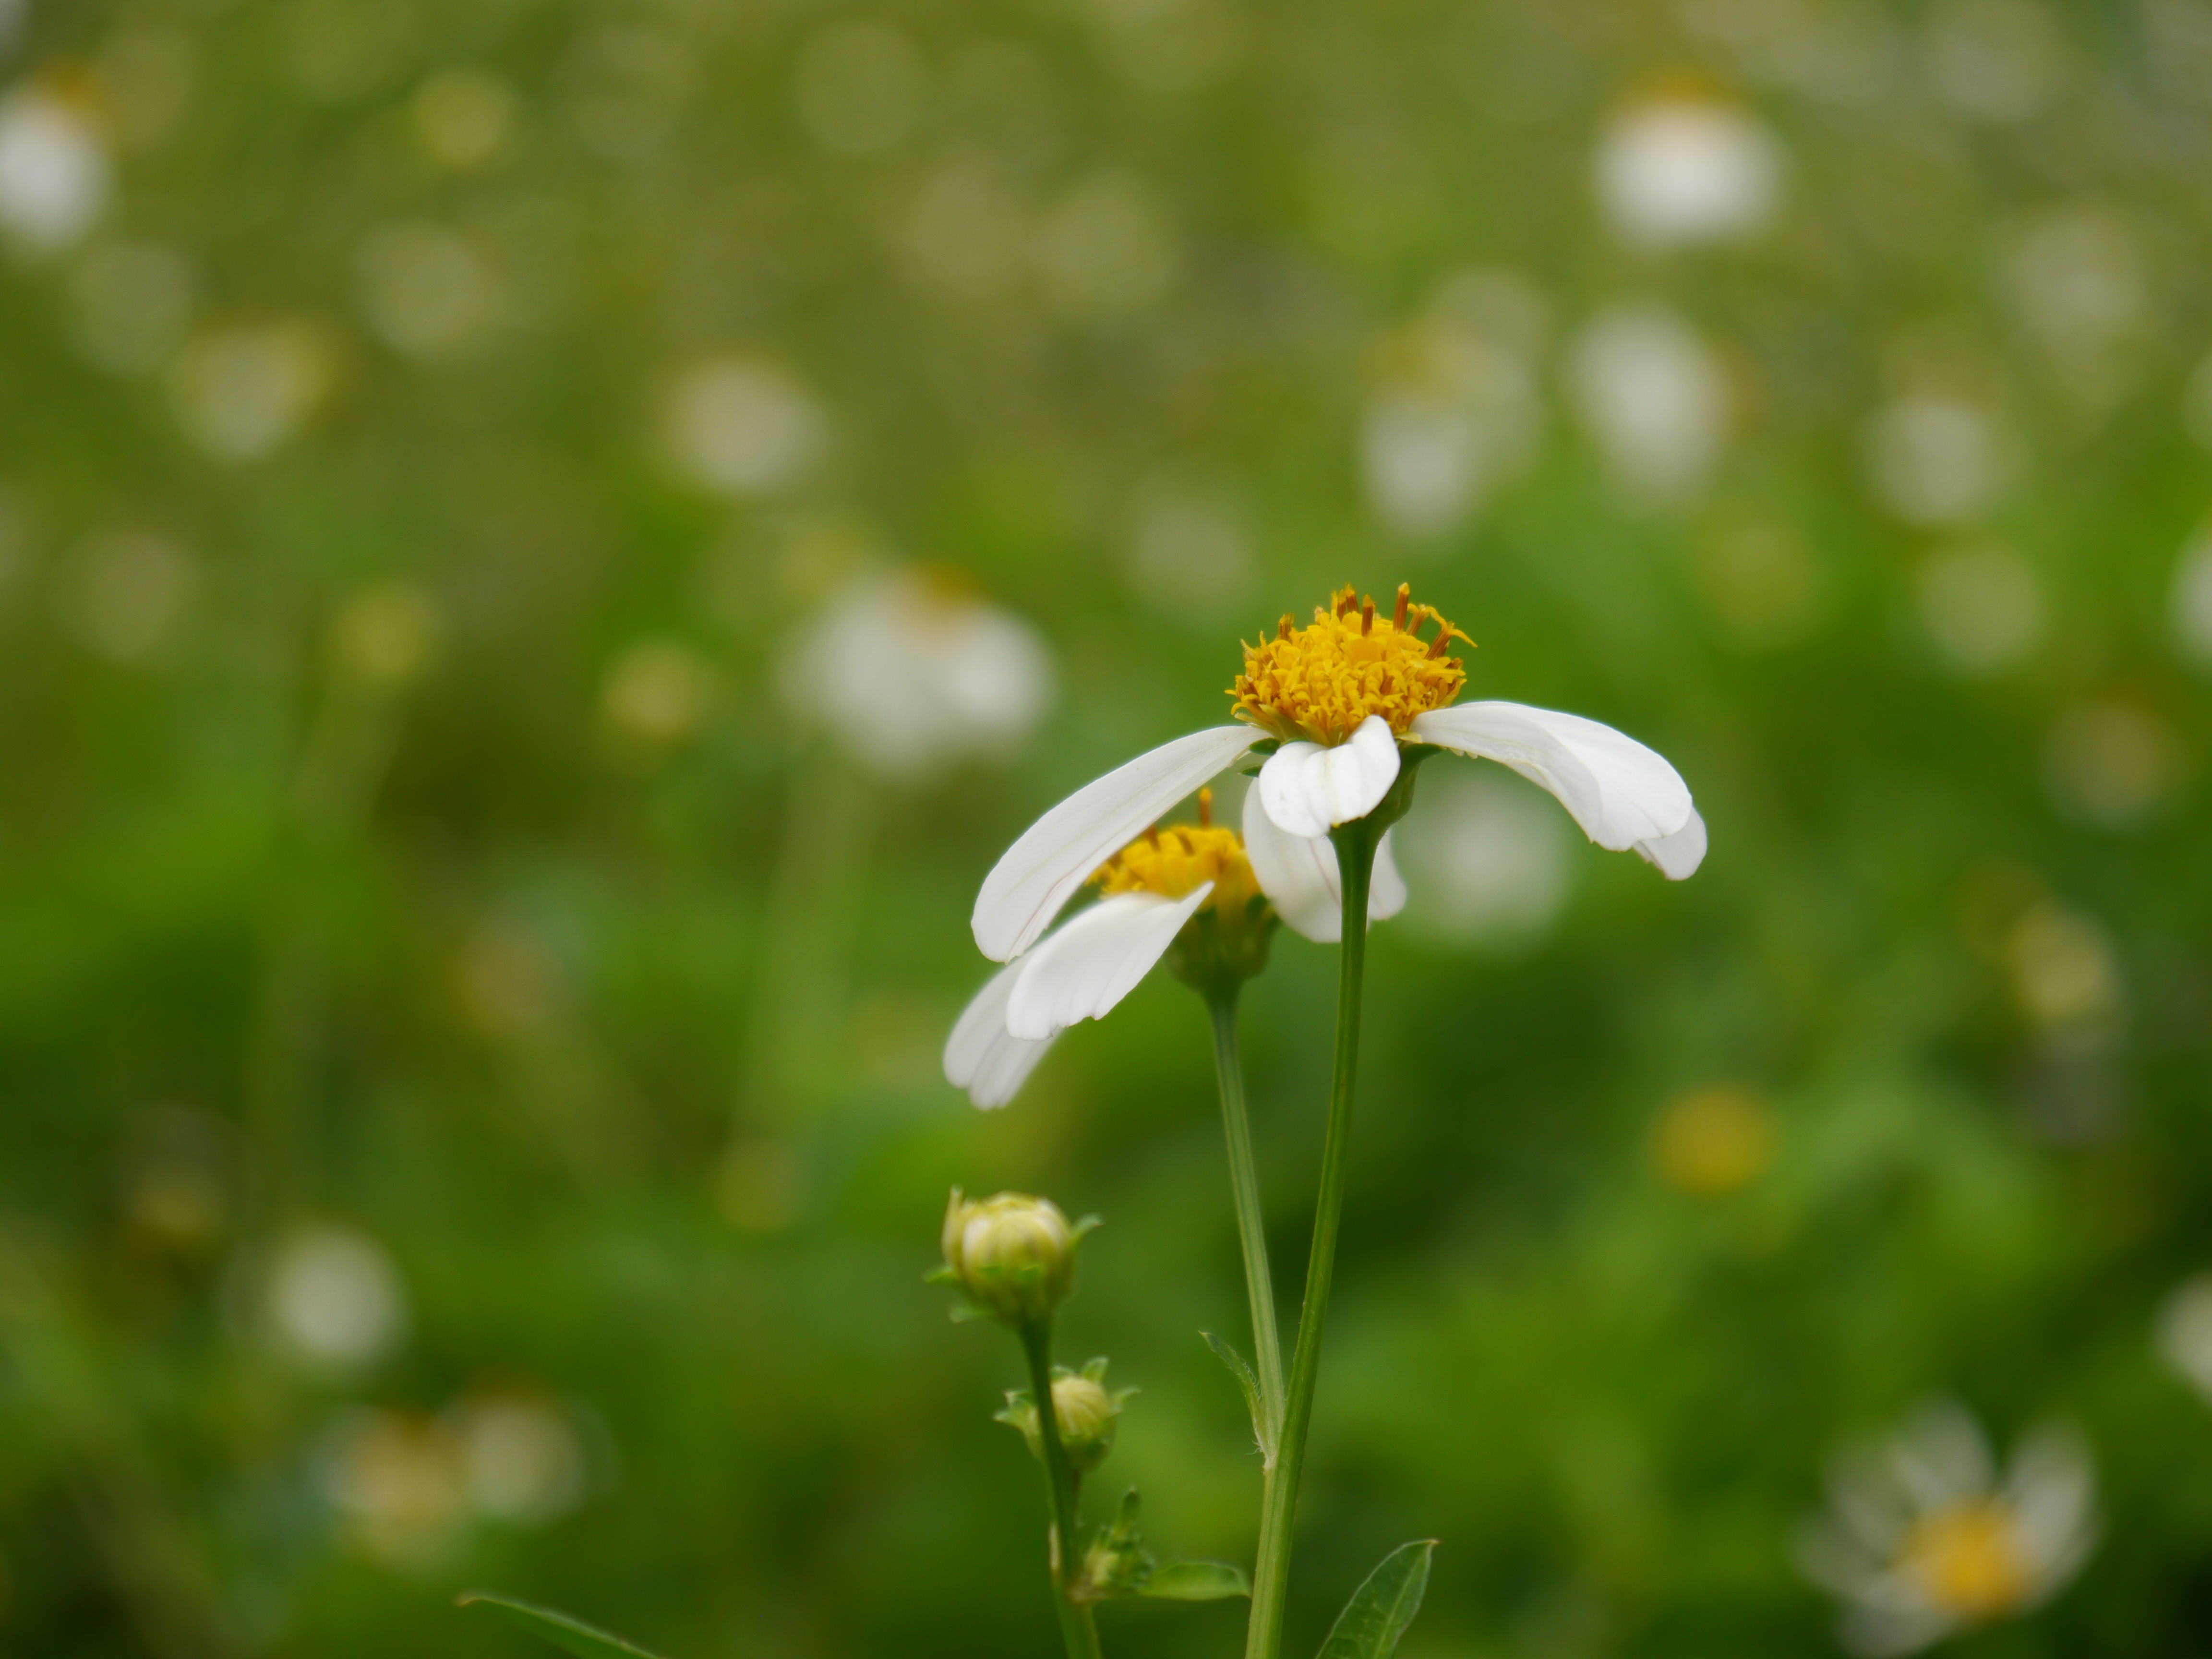
flower, background, baptisia, beautiful, beauty, bloom, blooming, blossom, botanical, bright, closeup, environment, field, floral, flowers, fresh, garden, grass, green, indigo, meadow, natural, nature, outdoor, park, pastel, plant, season, summer, white, wild, petal, flowering plant, chamomile, mayweed, close up, yellow, wildflower, camomile, chamaemelum nobile, macro photography, daisy family, tanacetum balsamita, oxeye daisy, plant stem, daisy, perennial plant